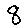
Label: 8